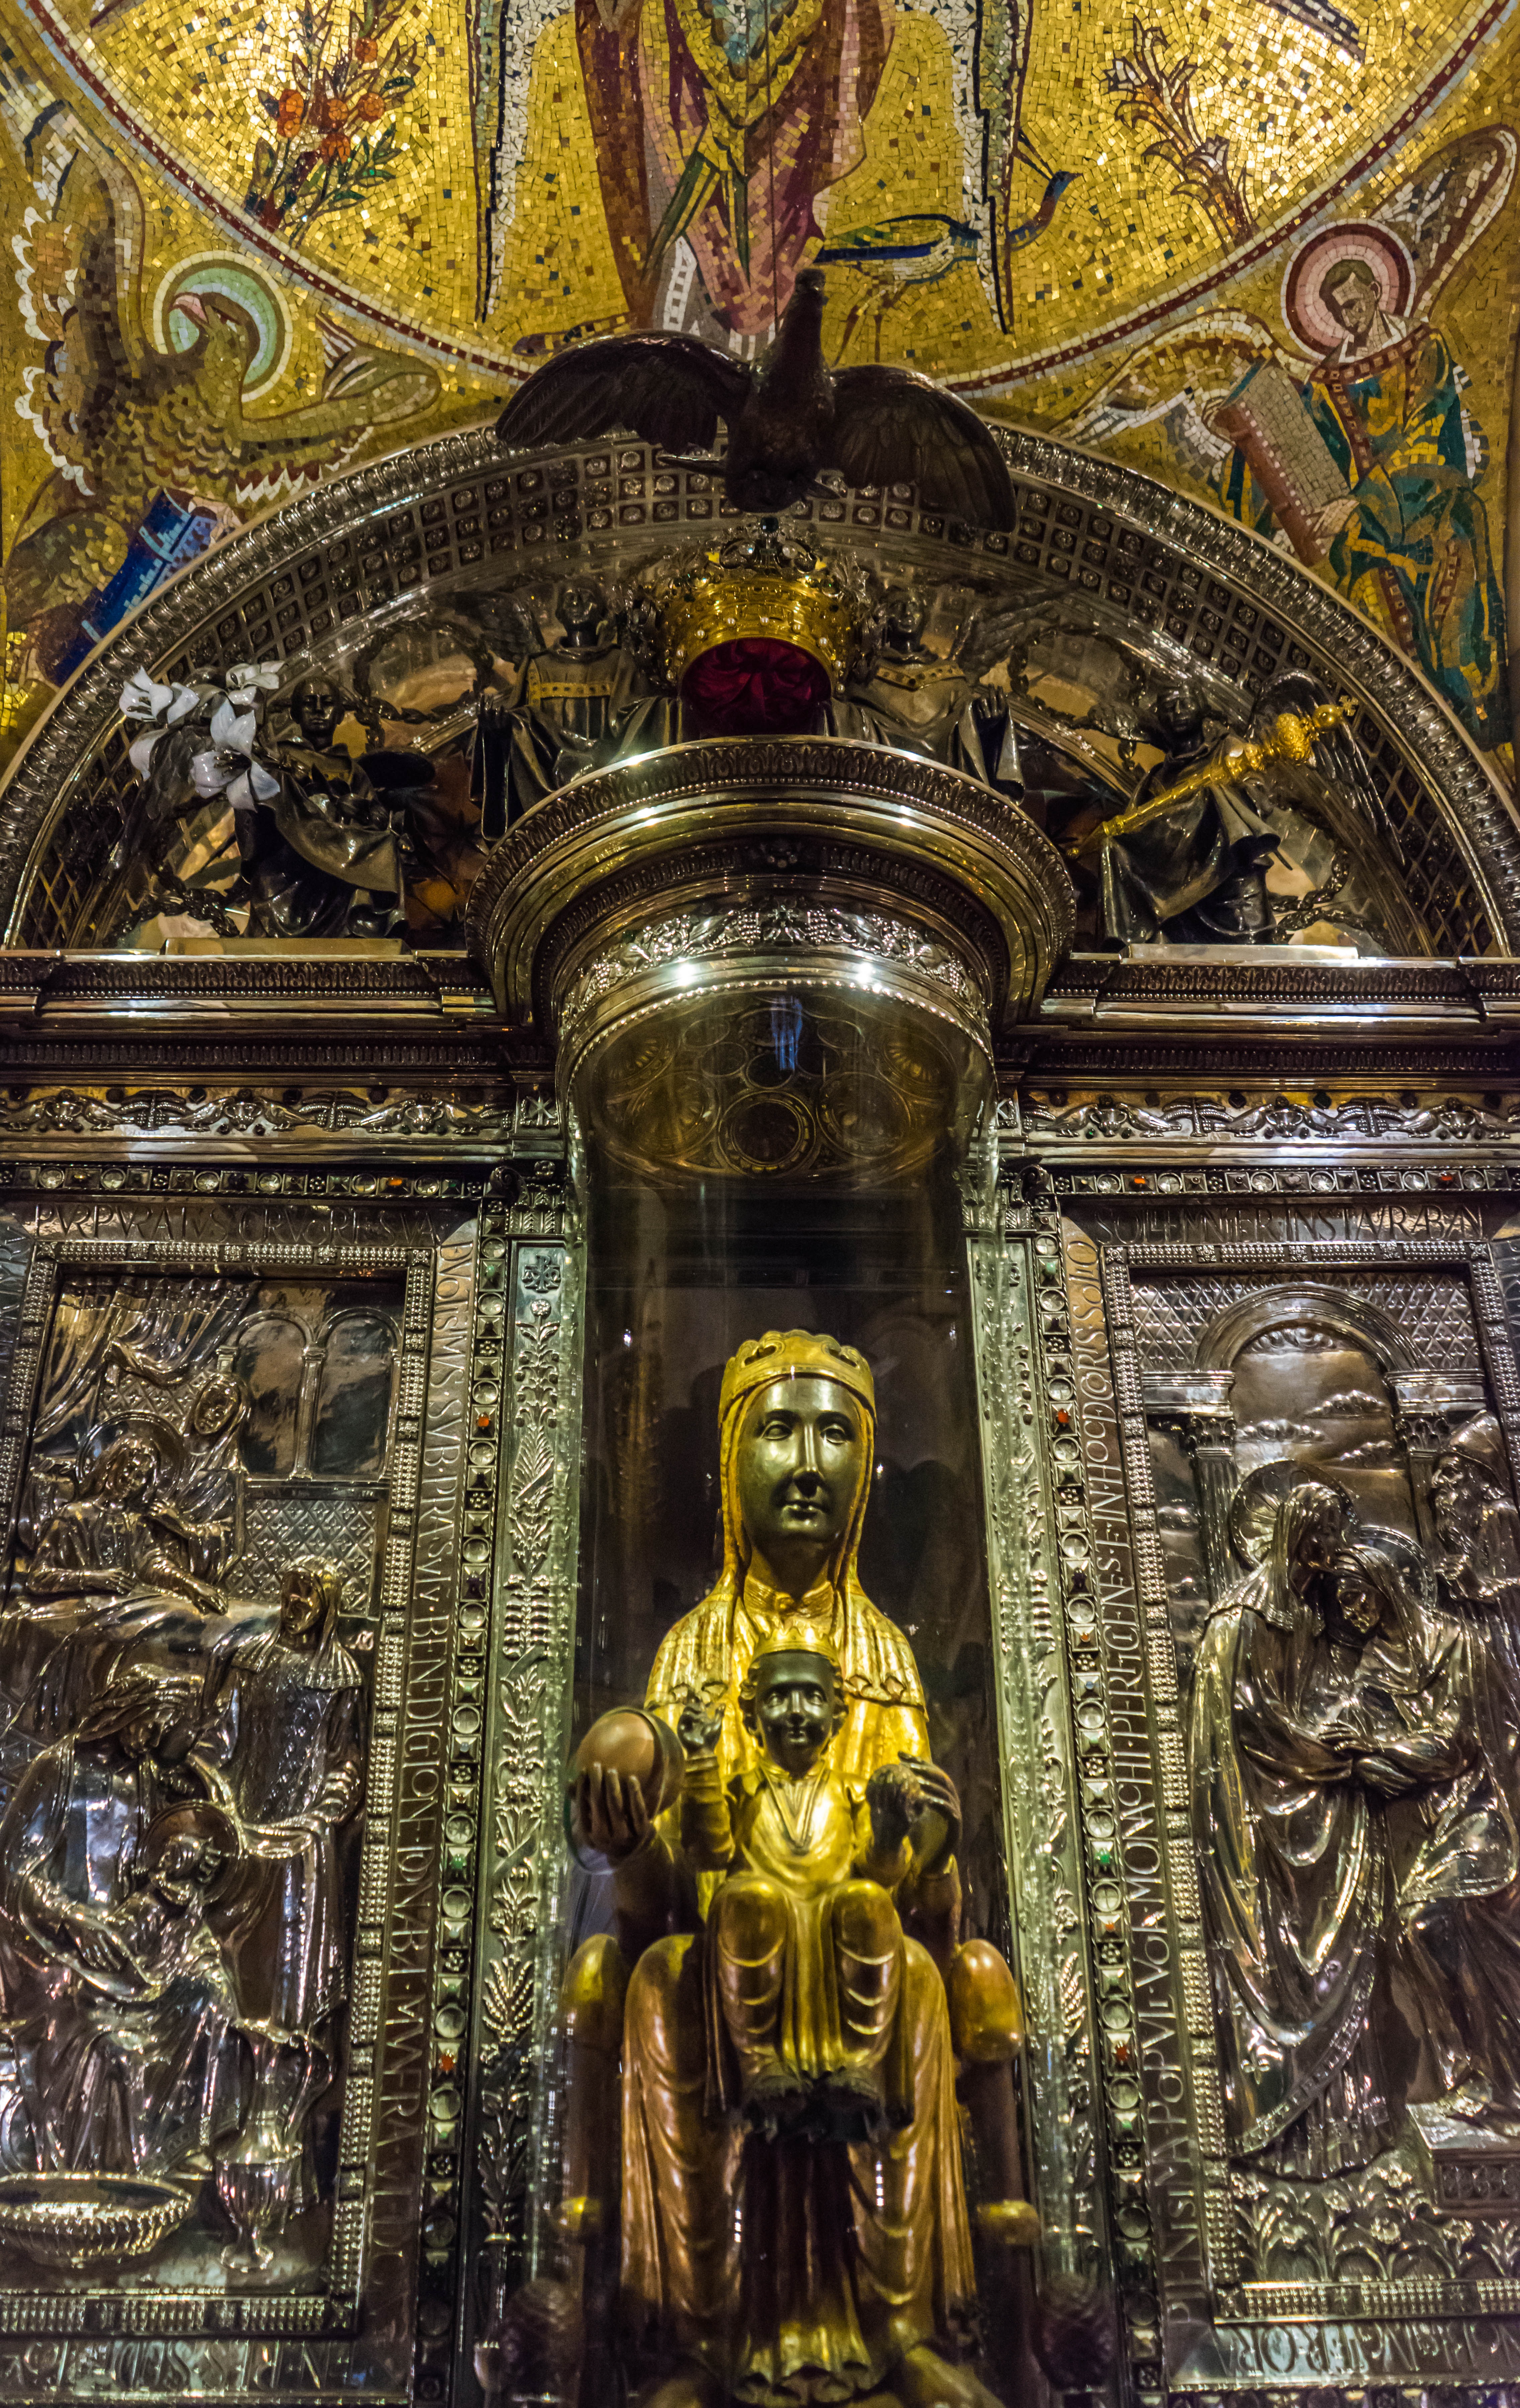
architecture, building, europe, statue, religion, landmark, church, cathedral, chapel, tourism, place of worship, sculpture, art, spain, temple, altar, monastery, catalonia, shrine, christianity, famous, basilica, carving, montserrat, ancient history, black madonna